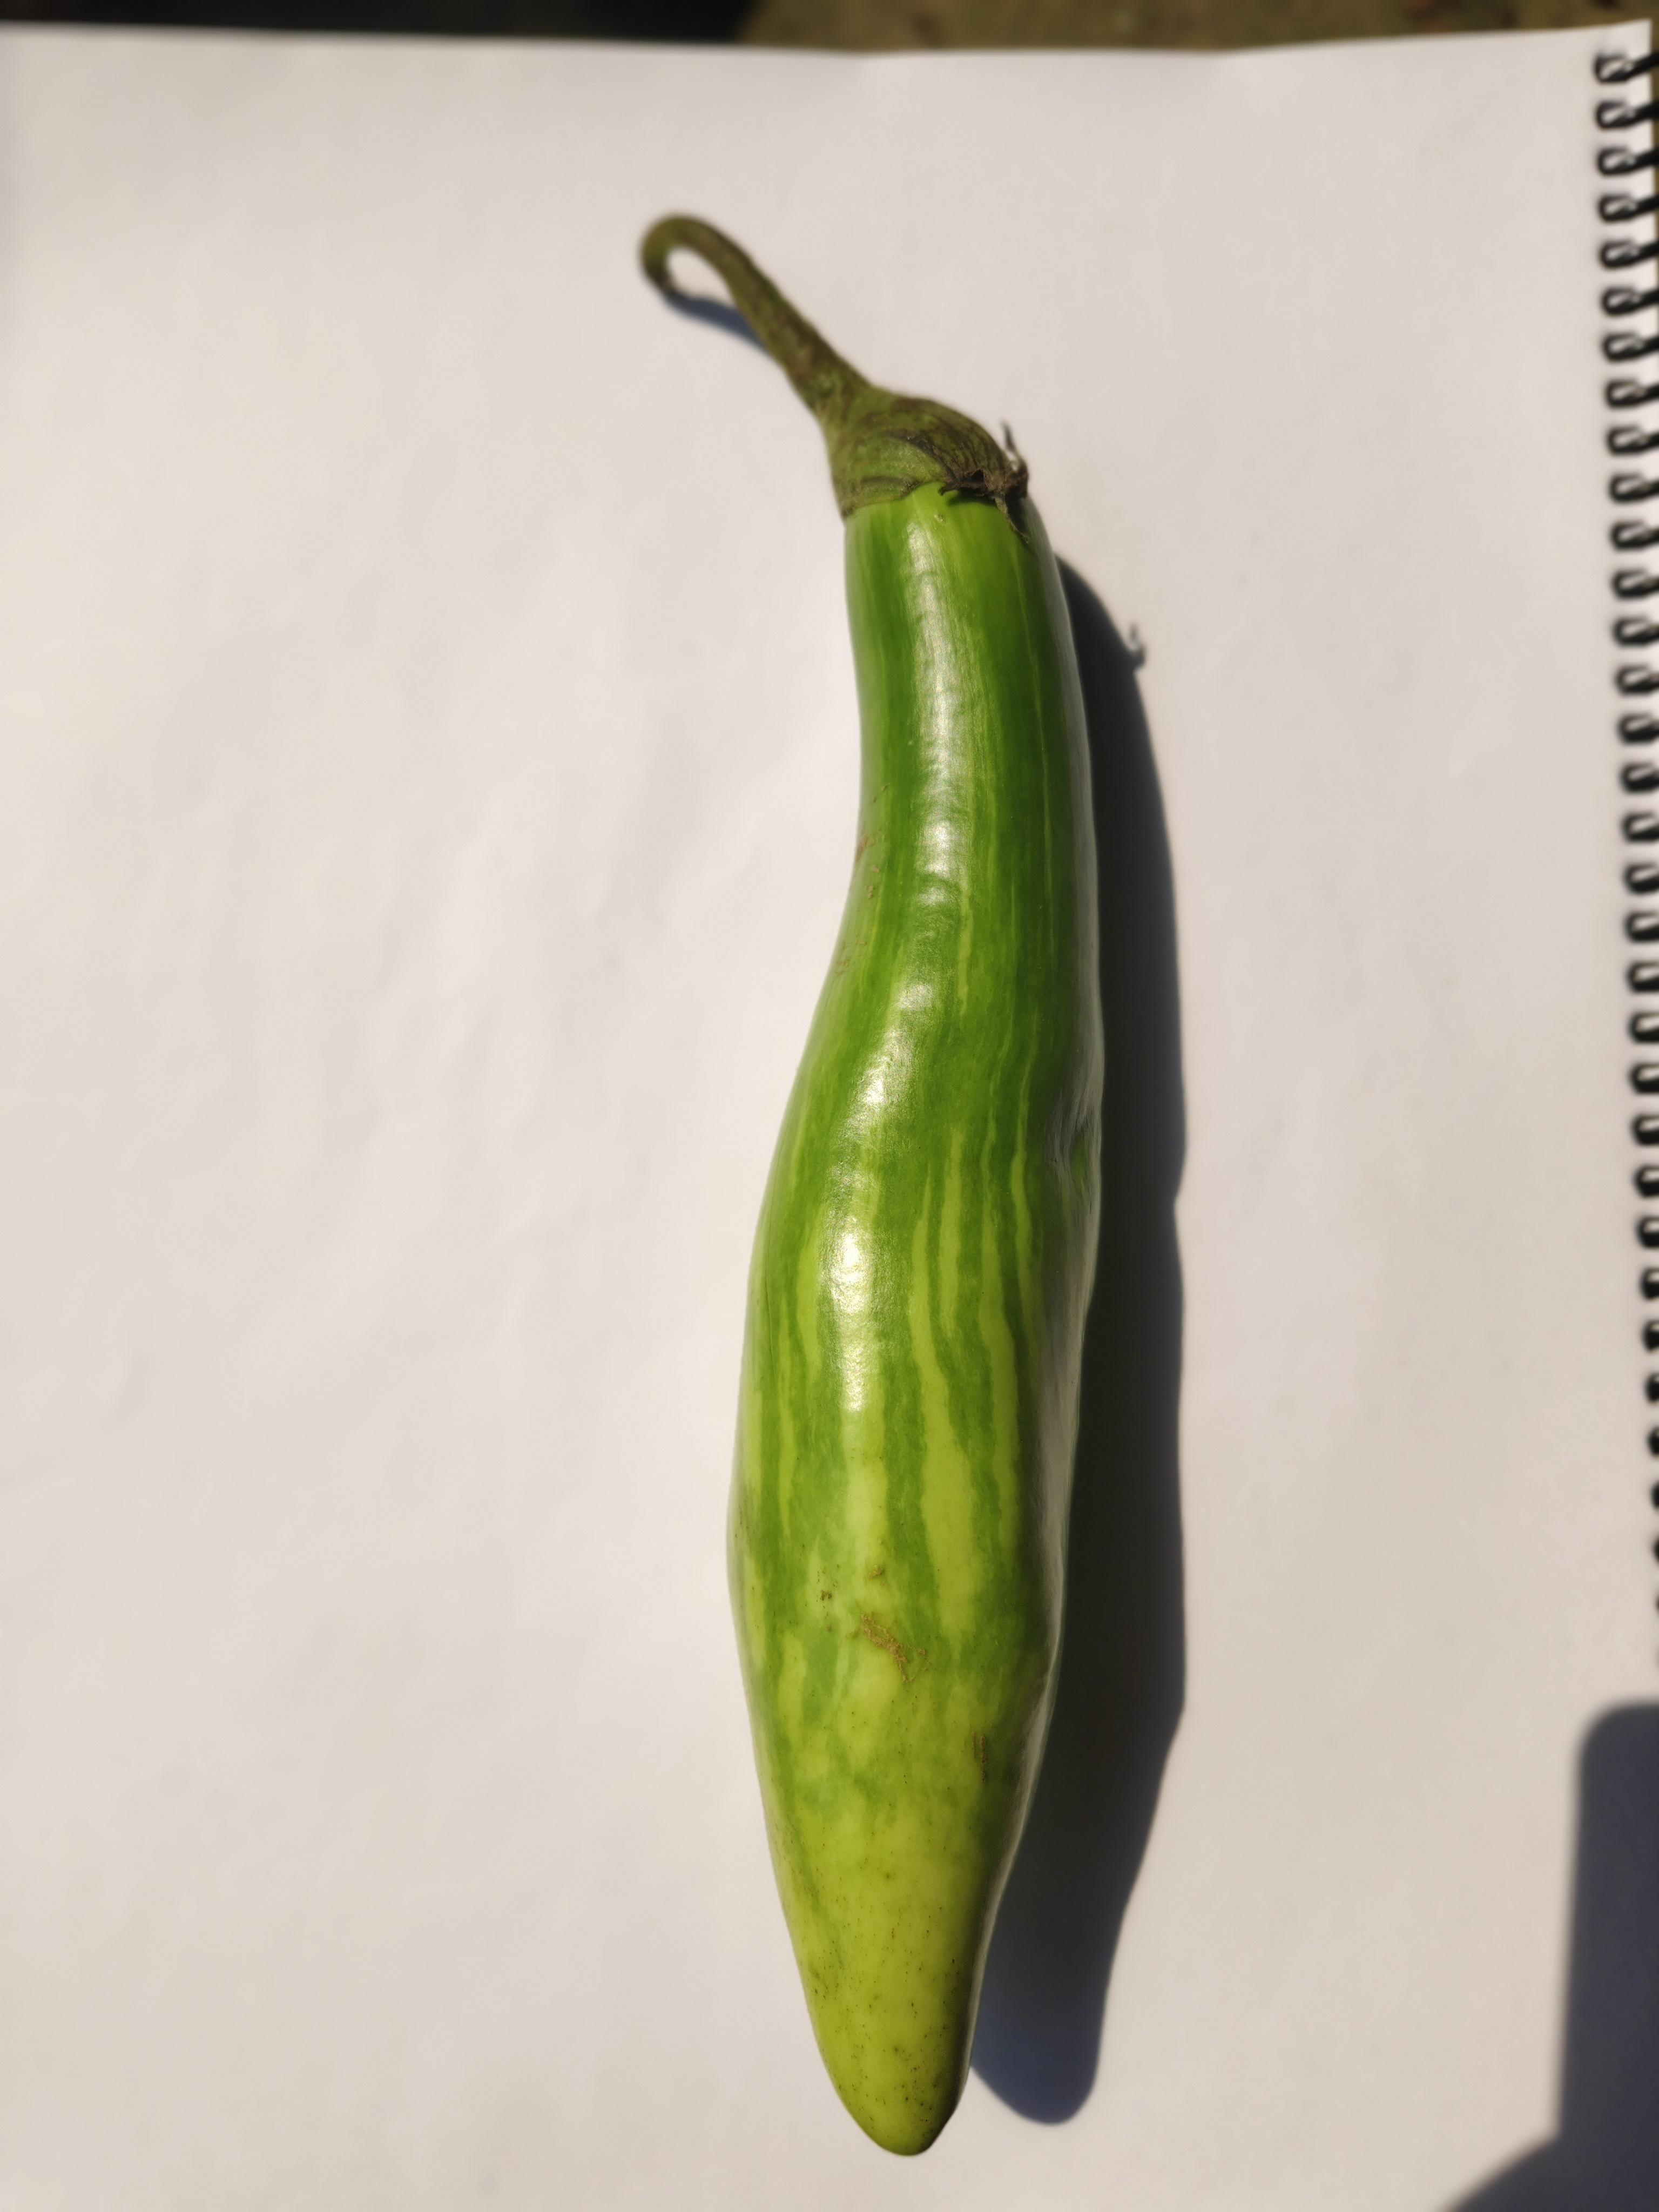
Label: Brinjal